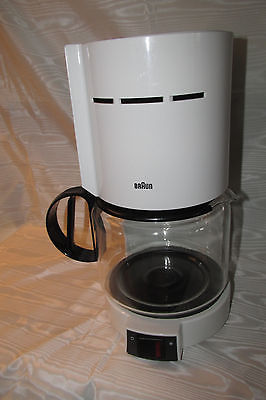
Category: coffee maker